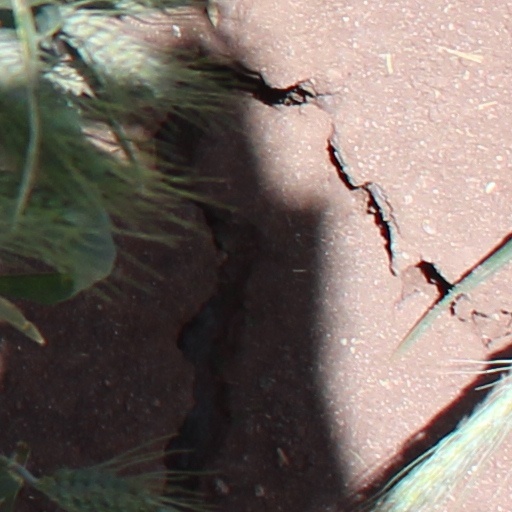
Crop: wheat